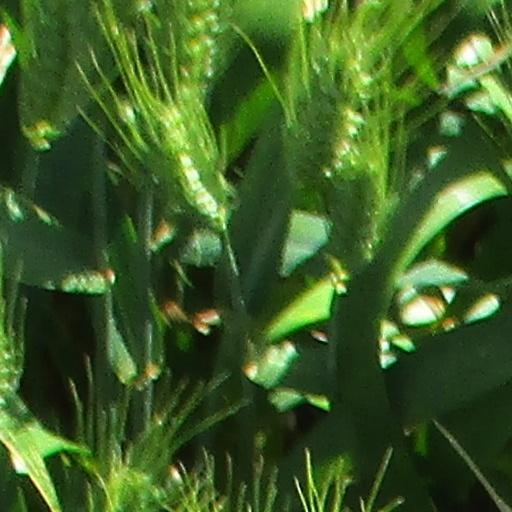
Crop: wheat